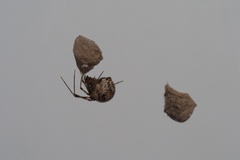
Species: Parasteatoda_tepidariorum